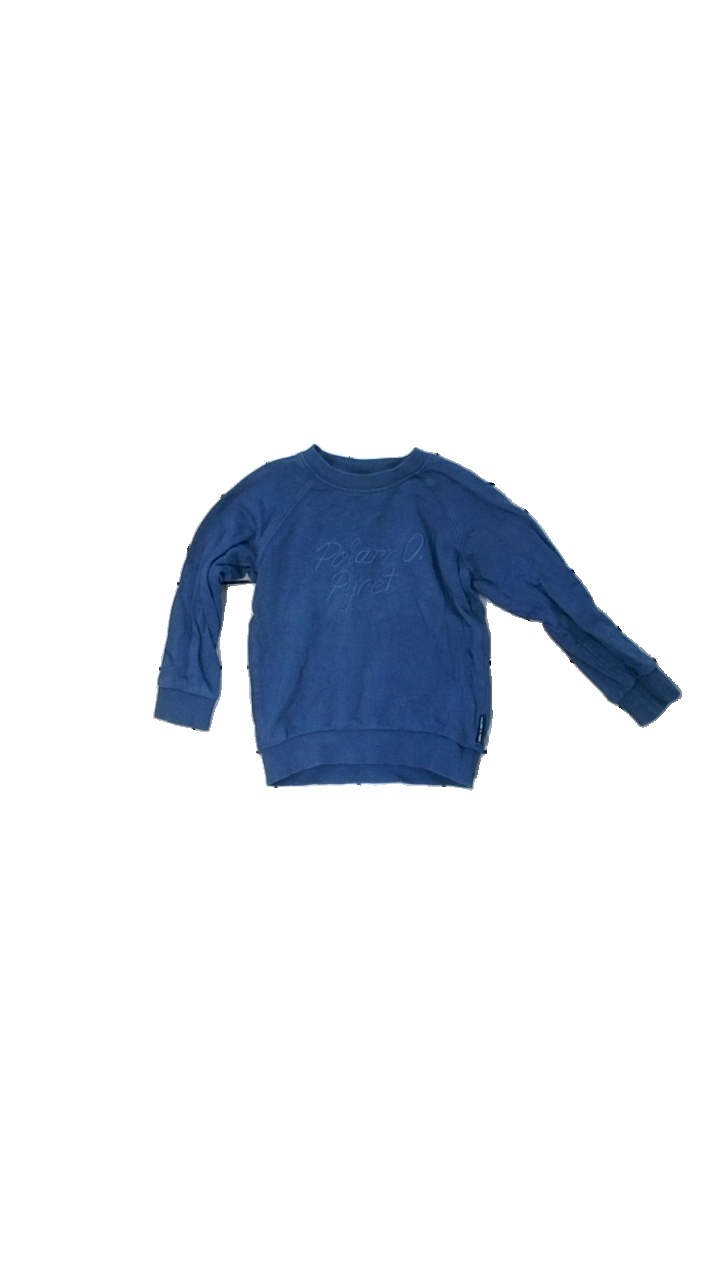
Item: Top (Children)
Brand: H&m
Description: blå långärmad tröja
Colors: Blue
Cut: Regular
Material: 63% cotton 37% viscose
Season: All
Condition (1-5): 5
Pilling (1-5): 5
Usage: Reuse
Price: <50